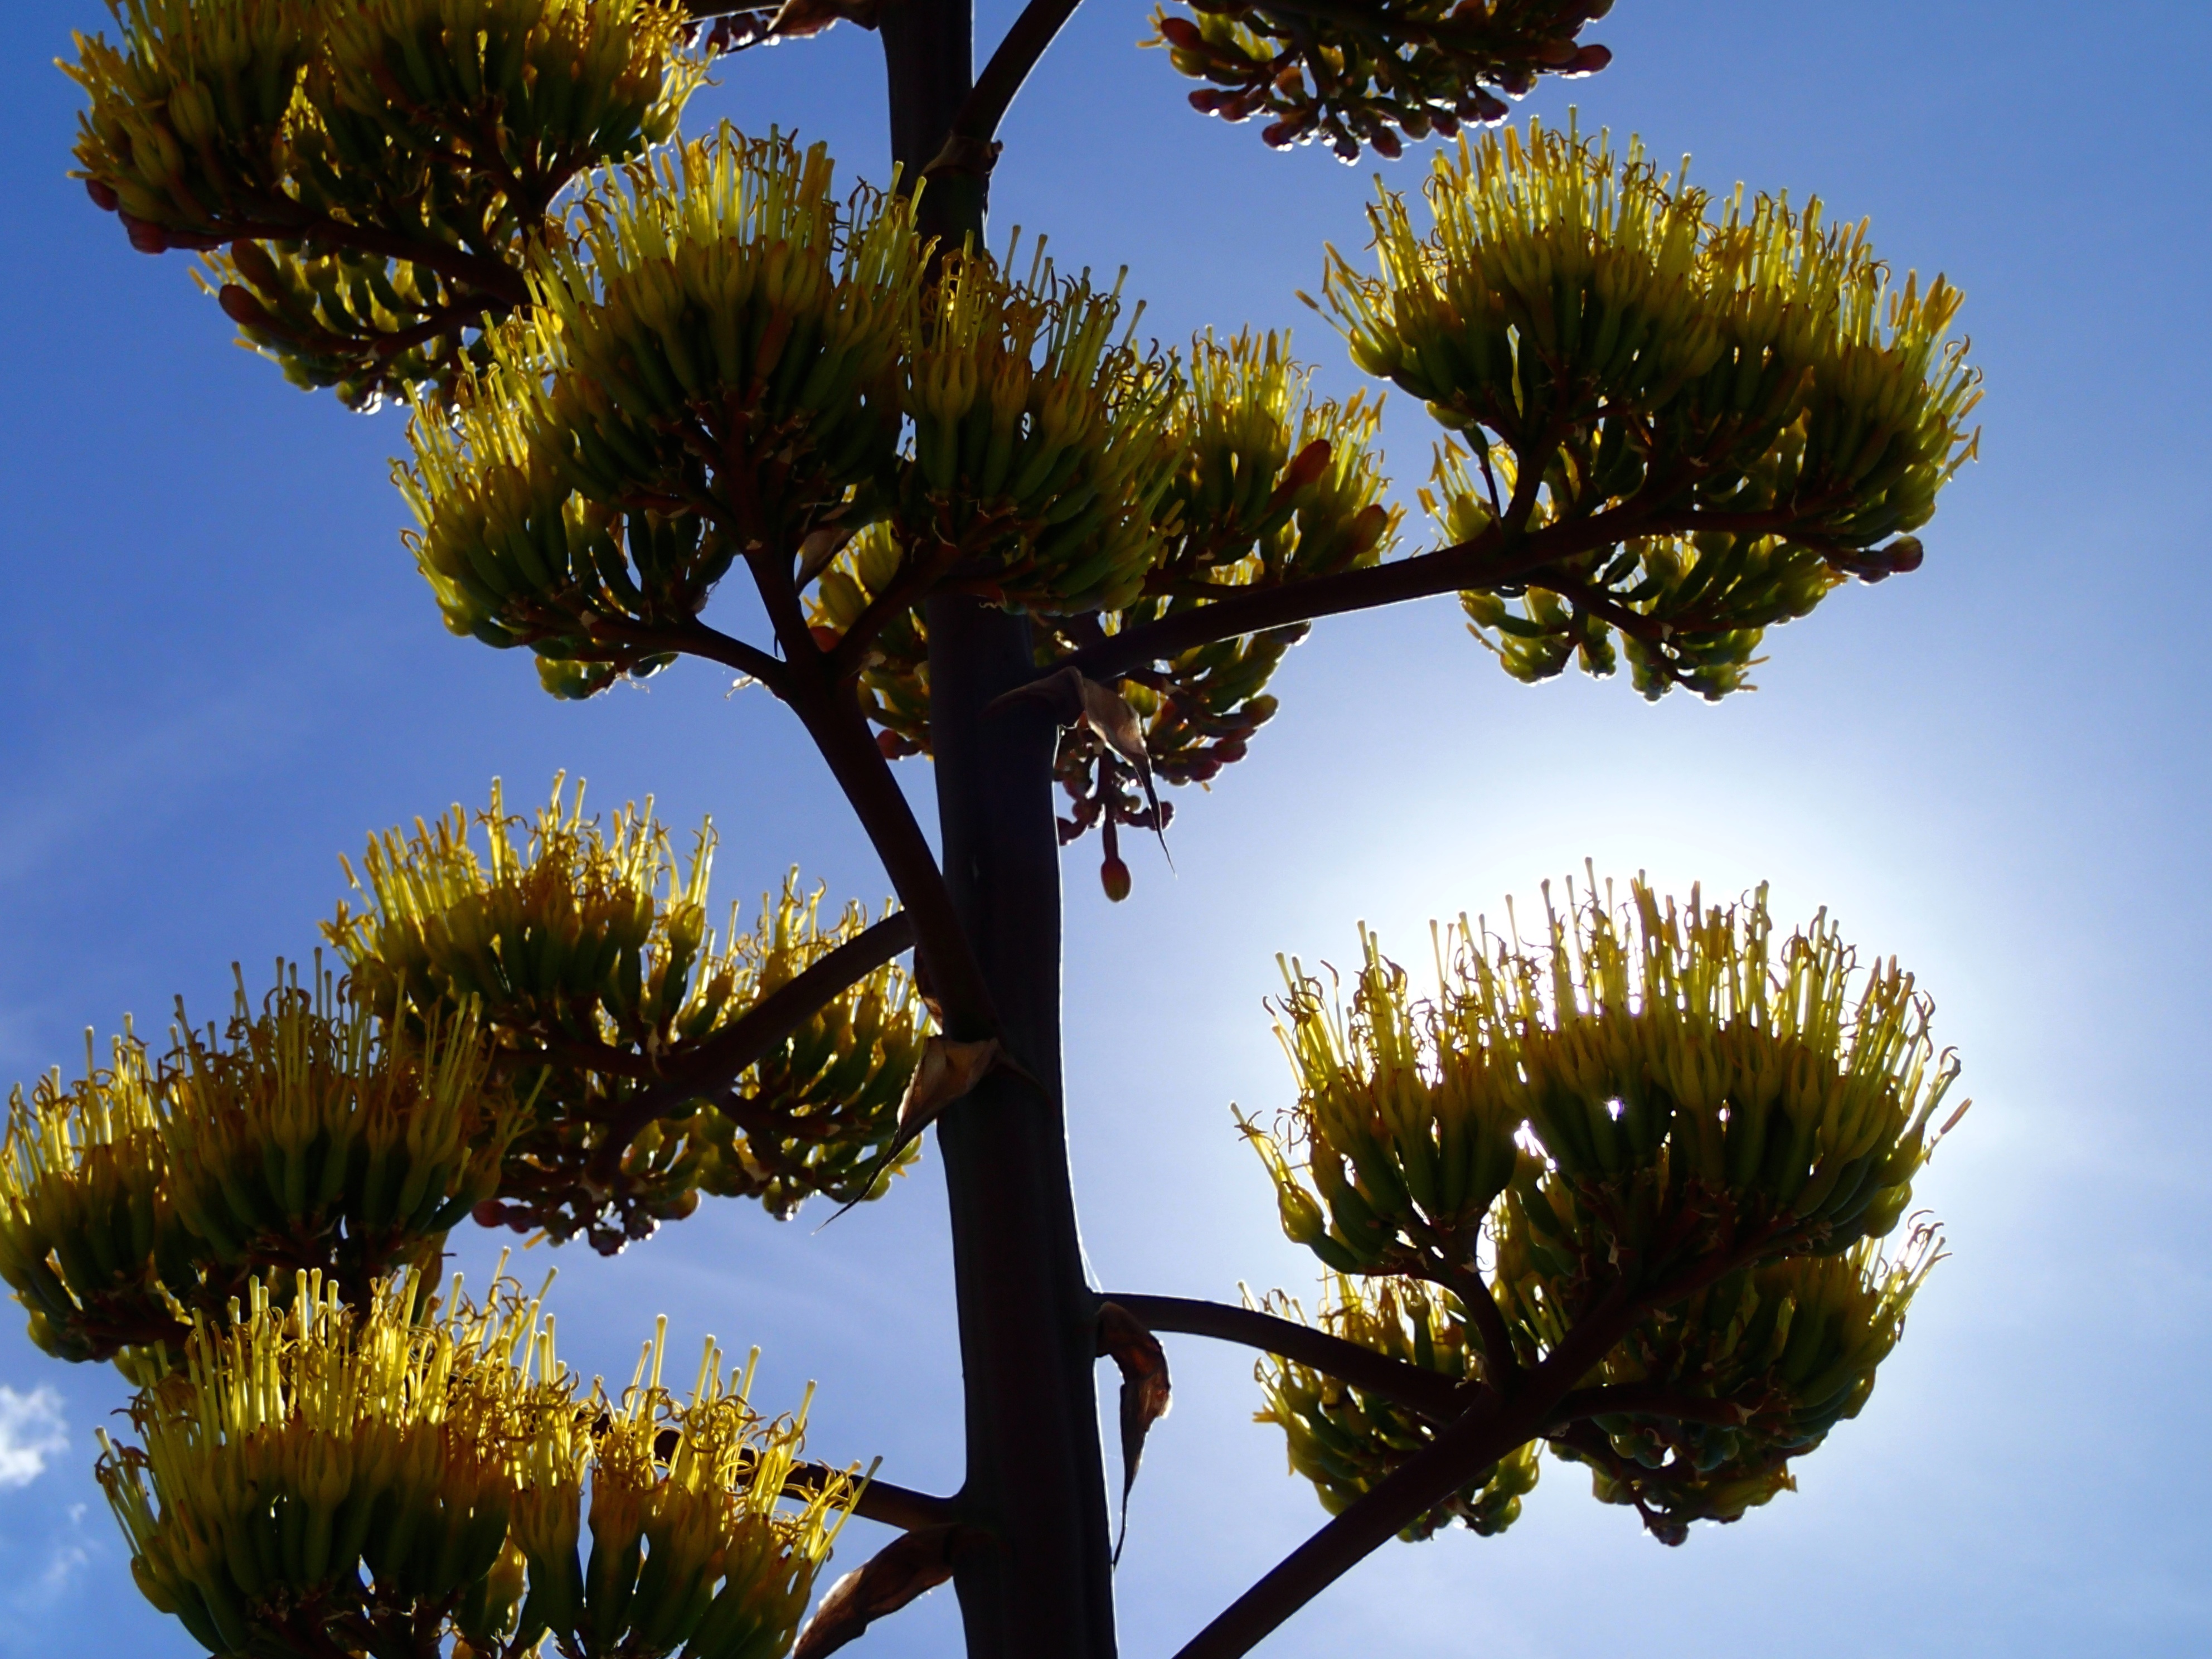
tree, nature, branch, blossom, cactus, plant, sky, sunlight, leaf, flower, botany, yellow, flora, ecosystem, mimosa, flowering plant, woody plant, land plant, arecales, palm family